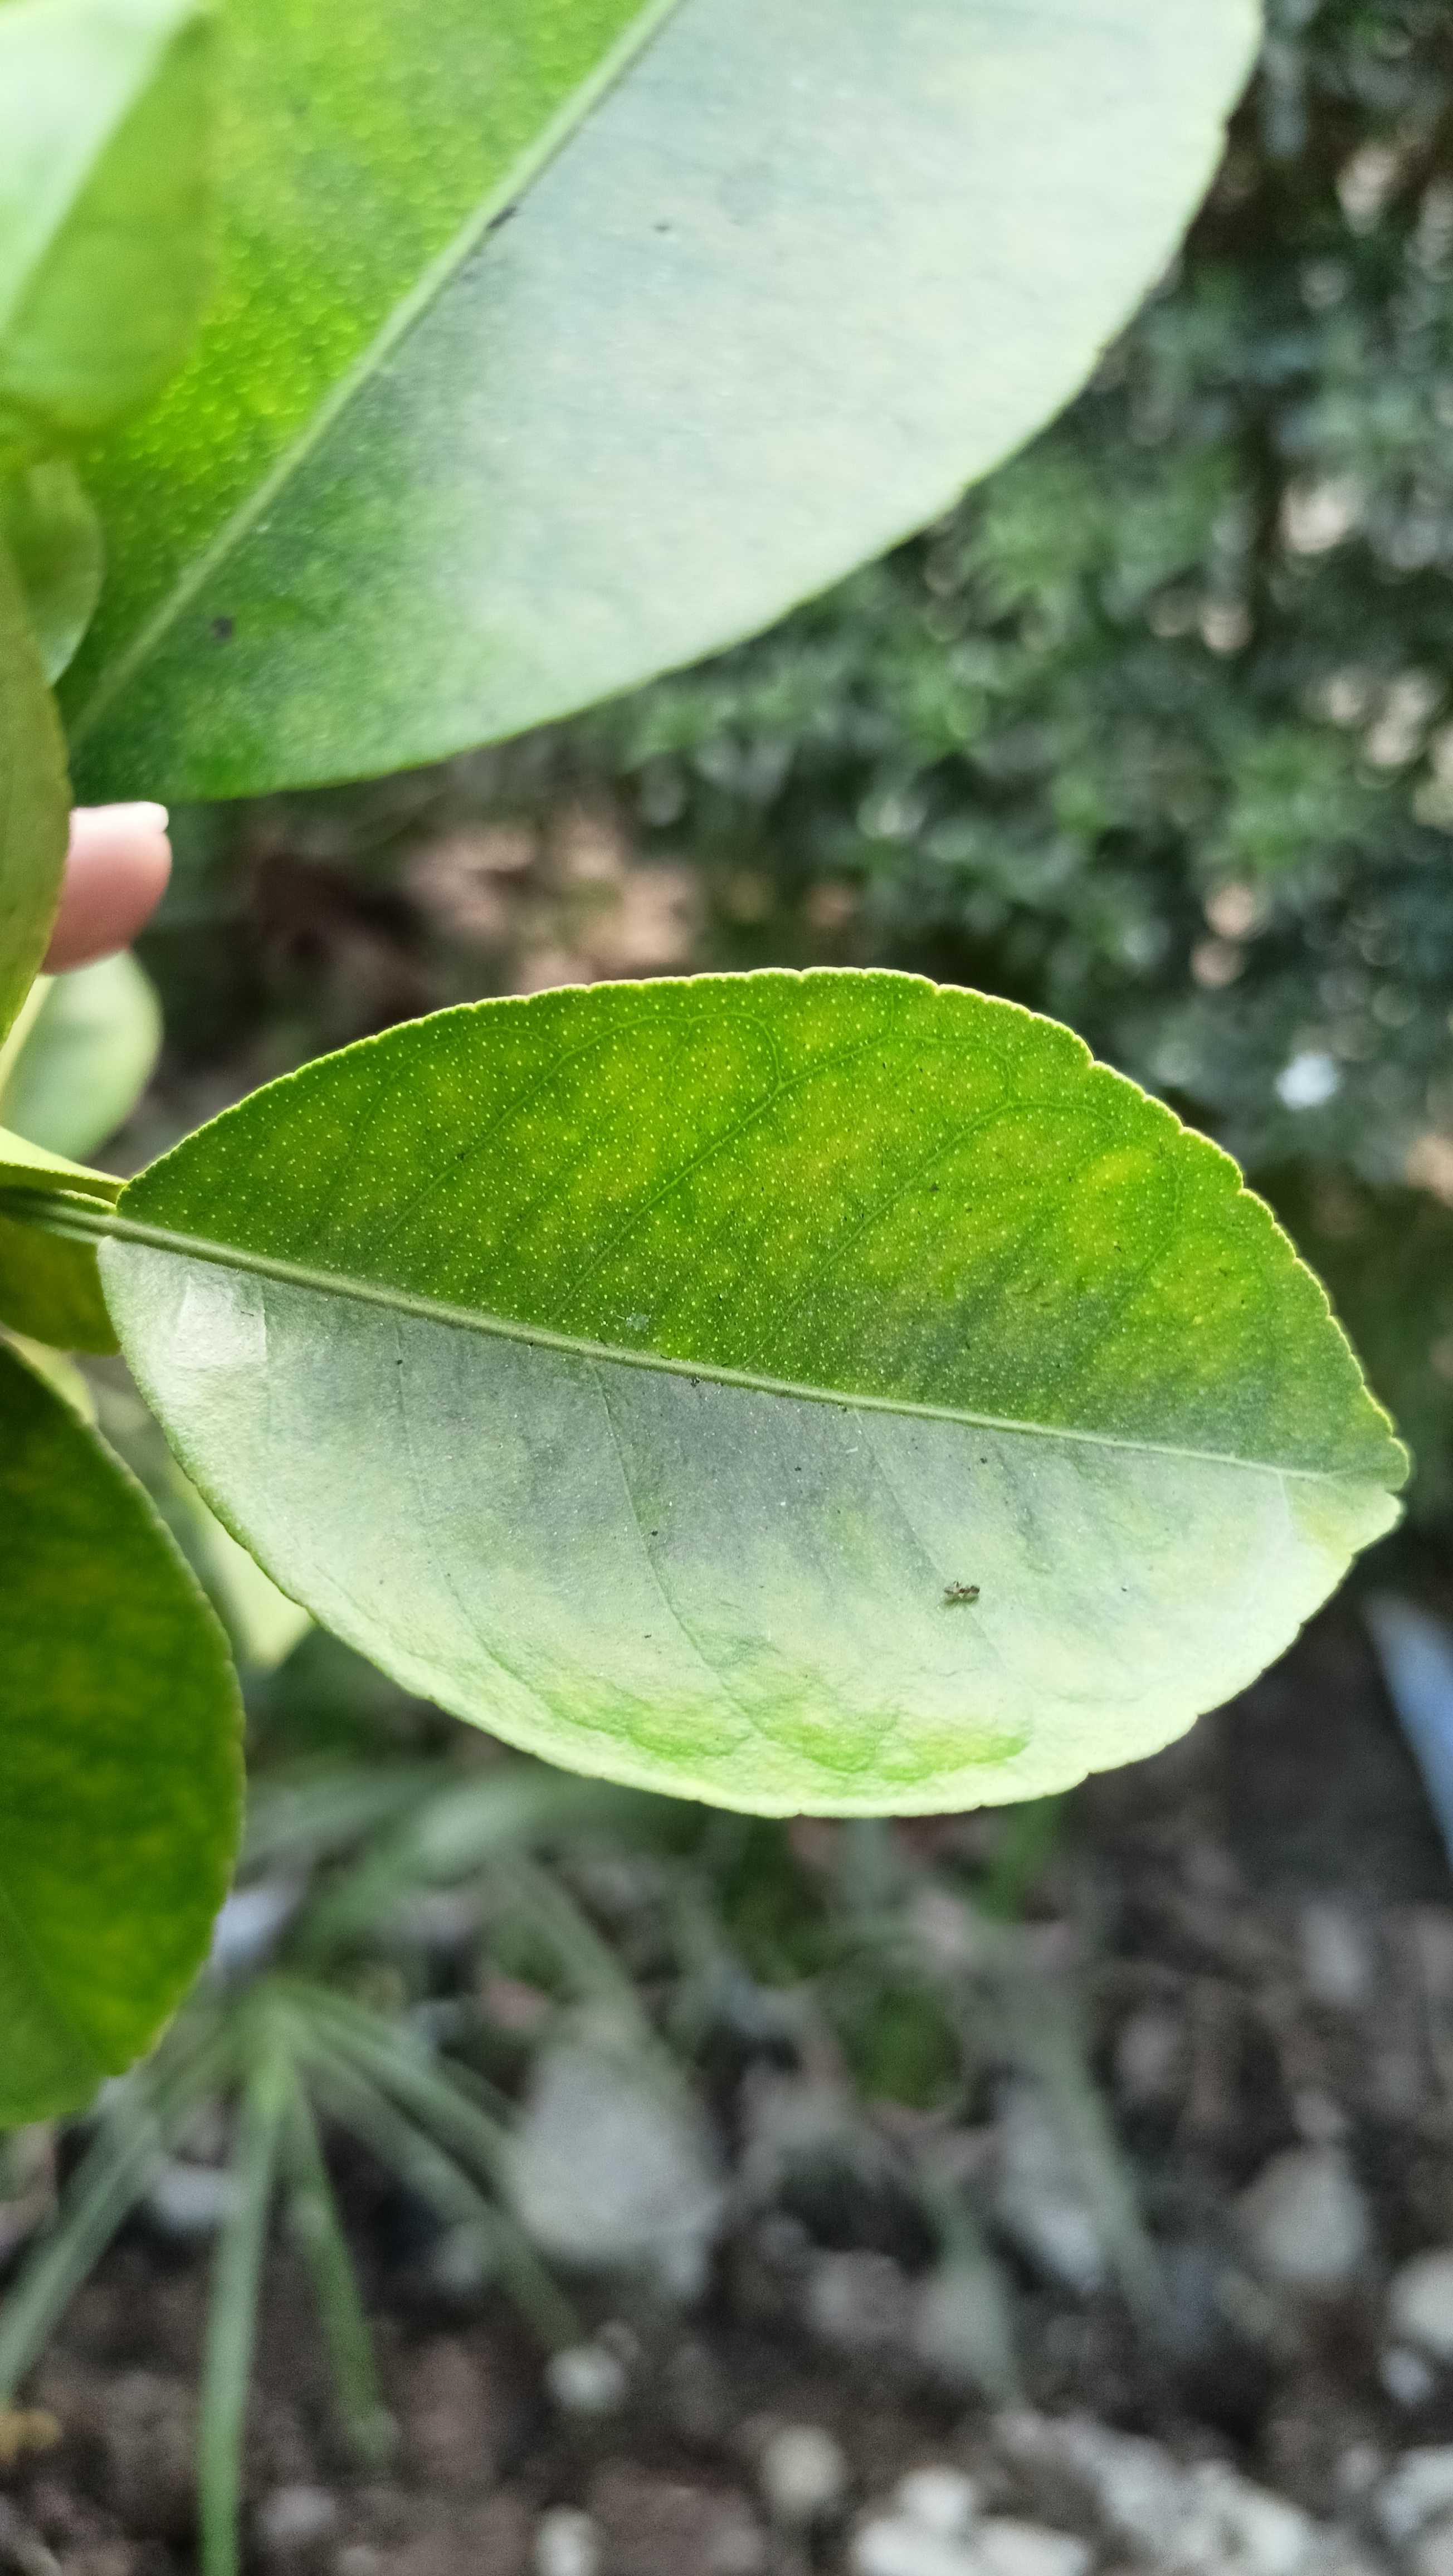
Mandarin leaf variety: China Mishti